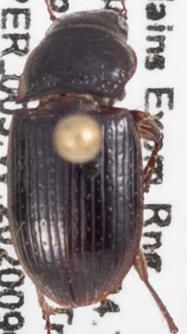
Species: Piosoma setosum
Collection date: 2020-09-02
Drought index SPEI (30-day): -1.77
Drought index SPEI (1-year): -0.9
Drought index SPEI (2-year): -0.2